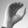
ASL letter: C